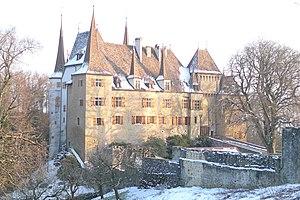
Littoral neuchâtelois
Gorgier est une localité de La Grande Béroche et une ancienne commune suisse du canton de Neuchâtel, située dans la région Littoral.